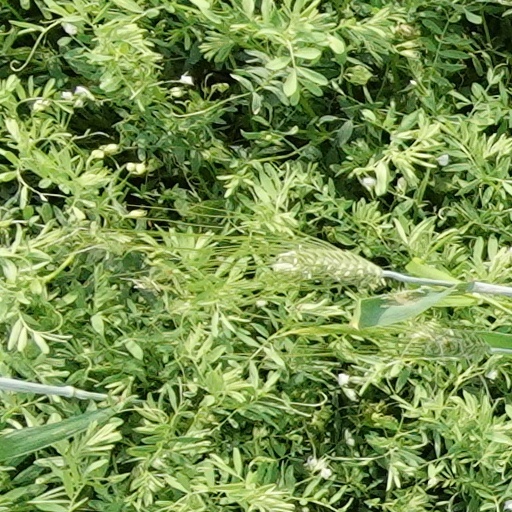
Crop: wheat